Medical gas therapy

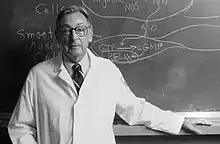
Robert F. Furchgott, PhD

Methemoglobins level in the blood increases with the use of nitric oxide. Methemoglobin is abnormal form of molecule which can not carry oxygen. Methemoglobin turns blood brown. Other medications can produce methemoglobin too. Monitoring of methemoglobin needed when nitric oxide is in use.